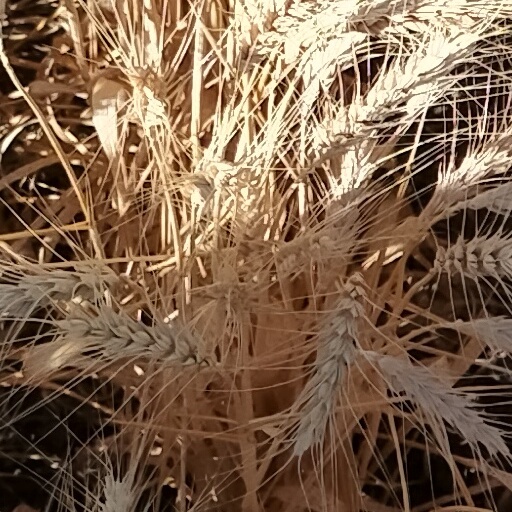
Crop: wheat